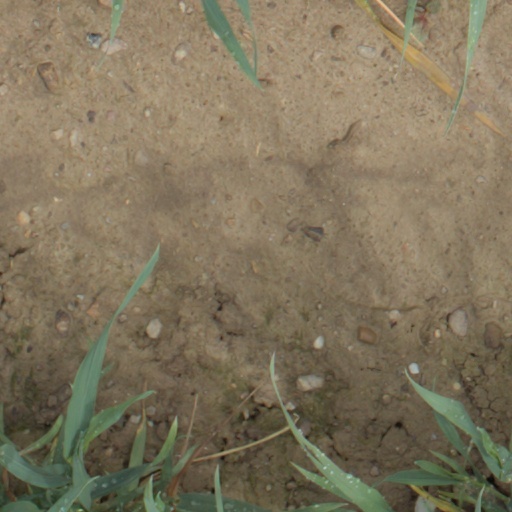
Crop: wheat